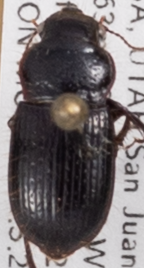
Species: Piosoma setosum
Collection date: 2023-08-22
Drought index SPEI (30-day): -0.794
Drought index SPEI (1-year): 0.044
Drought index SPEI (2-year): -0.29